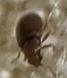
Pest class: non_pest_herbivores